South Devon Railway Leopard class

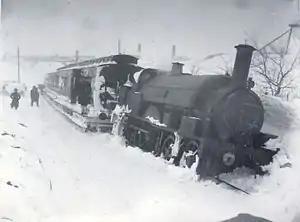
"Leopard" derailed in snow near Camborne, 8 March 1891

The Leopard class were four broad gauge locomotives designed for passenger trains but were also used on goods trains when required. They were built by the Avonside Engine Company for the South Devon Railway, but also operated on its associated railways. Although designed for easy conversion to standard gauge this was never carried out.